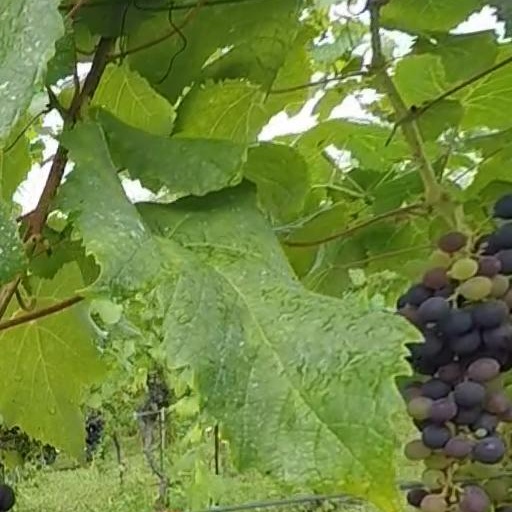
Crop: grape